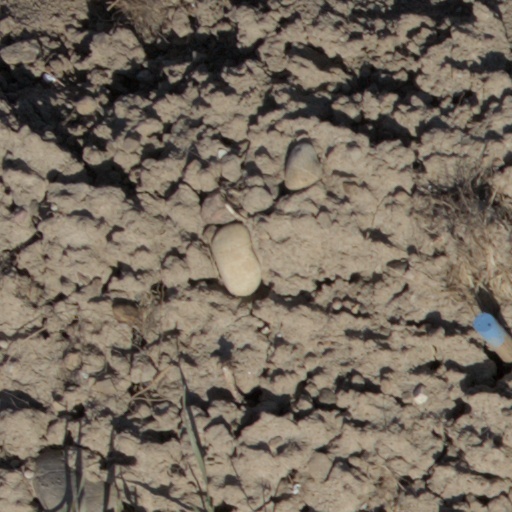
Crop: wheat